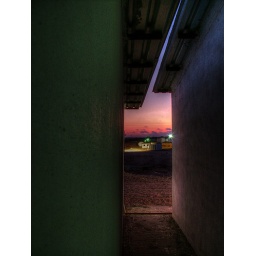
this is the wee lane beside my house. I liked the way the green and white lights illuminated the walls.